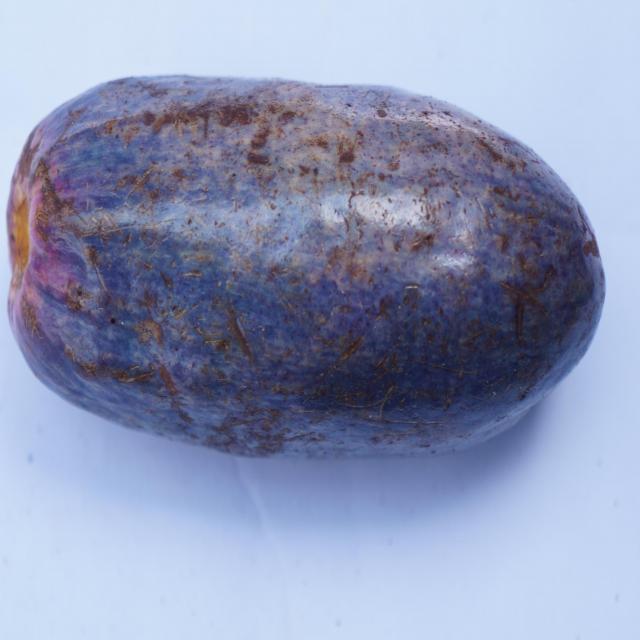
Plum grade: unaffected